List of songs by Coldplay

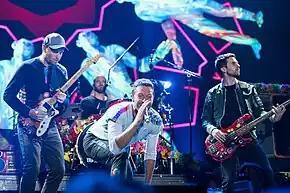
Coldplay at the Barclays Arena in 2017

British rock band Coldplay have written or co-written every song in their discography, with the exception of several covers. They were formed in London by Chris Martin (vocals, piano), Jonny Buckland (lead guitar), Guy Berryman (bass guitar), Will Champion (drums, percussion) and Phil Harvey (management). Aside from the latter, all members are equally credited as songwriters on each track. Their experimentation with styles over the years resulted in a sound that is considered alternative rock, alternative pop, pop rock, post-Britpop, soft rock, and pop. Conversely, extended plays "Safety" (1998) and "The Blue Room" (1999) featured characteristics of the dream pop genre, setting them apart from succeeding works.